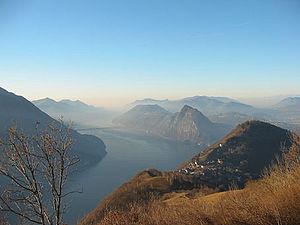
Le Monte Brè est un sommet des Alpes situé à l'est de Lugano, en Suisse.